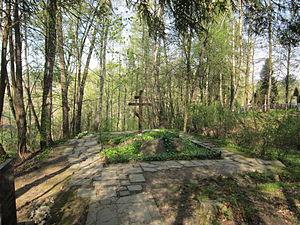
Constantin Gueorguievitch Paoustovski, né le 19 mai 1892 à Moscou et mort le 14 juillet 1968 à Moscou, est un écrivain soviétique.